Portrait Diptych of Dürer's Parents

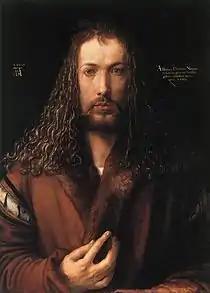
Albrecht Dürer, "Self-Portrait at Twenty-Eight", 1500. Alte Pinakothek, Munich

Dürer would have been aware of Hans Pleydenwurff's portrait of the ageing Count Georg von Lowenstein, through his teacher Michael Wolgemut. Pleydenwurff's portrait was in turn likely influenced by van Eyck's 1438 "Portrait of Cardinal Niccolò Albergati". believes the portrait of Dürer's father took from Pleydenwurff's portrait, which she describes as a "highly detailed representation of [a] white haired old man, who defies the pains of growing old with an alert mind and an inner animation".